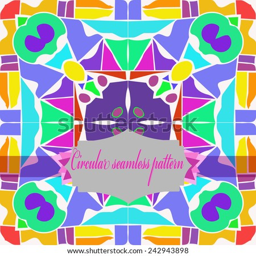
circular seamless pattern of colored shapes , label , text on a white background .